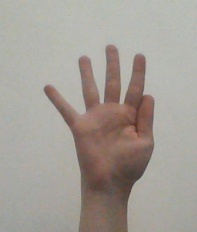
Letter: sheen